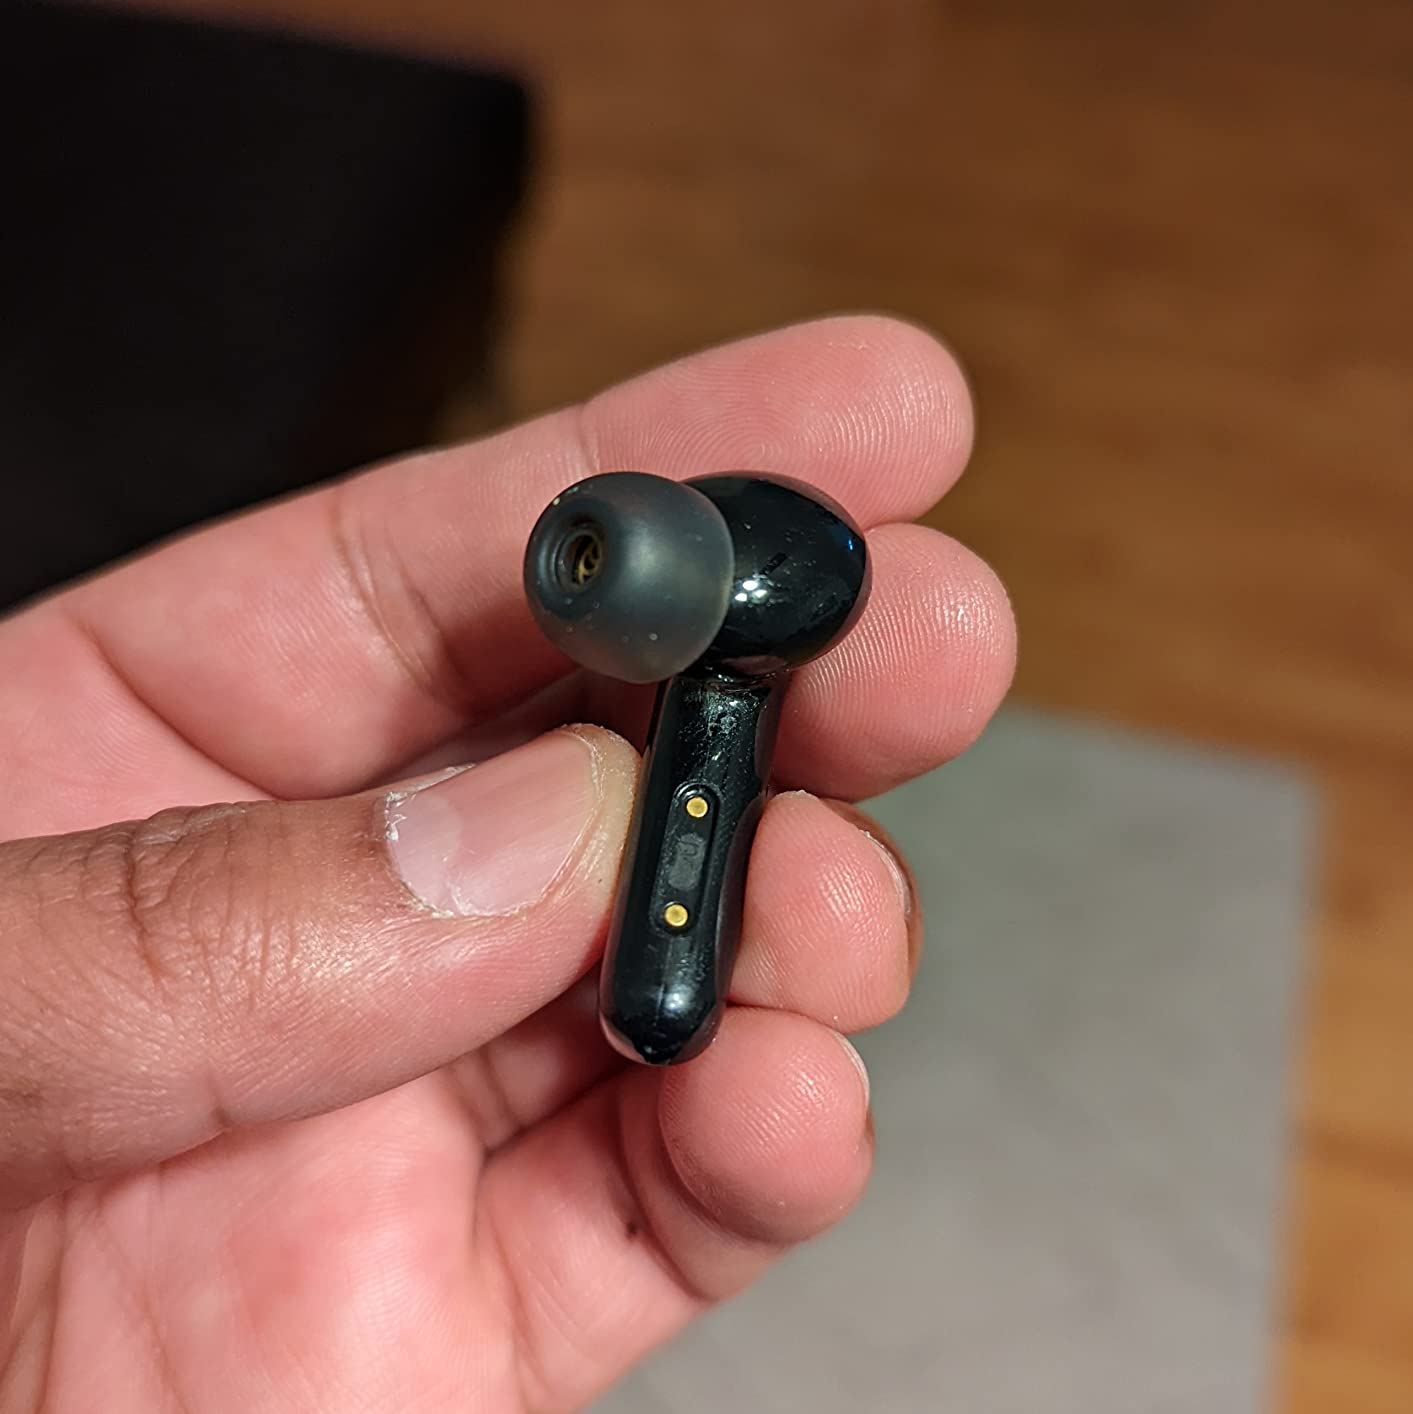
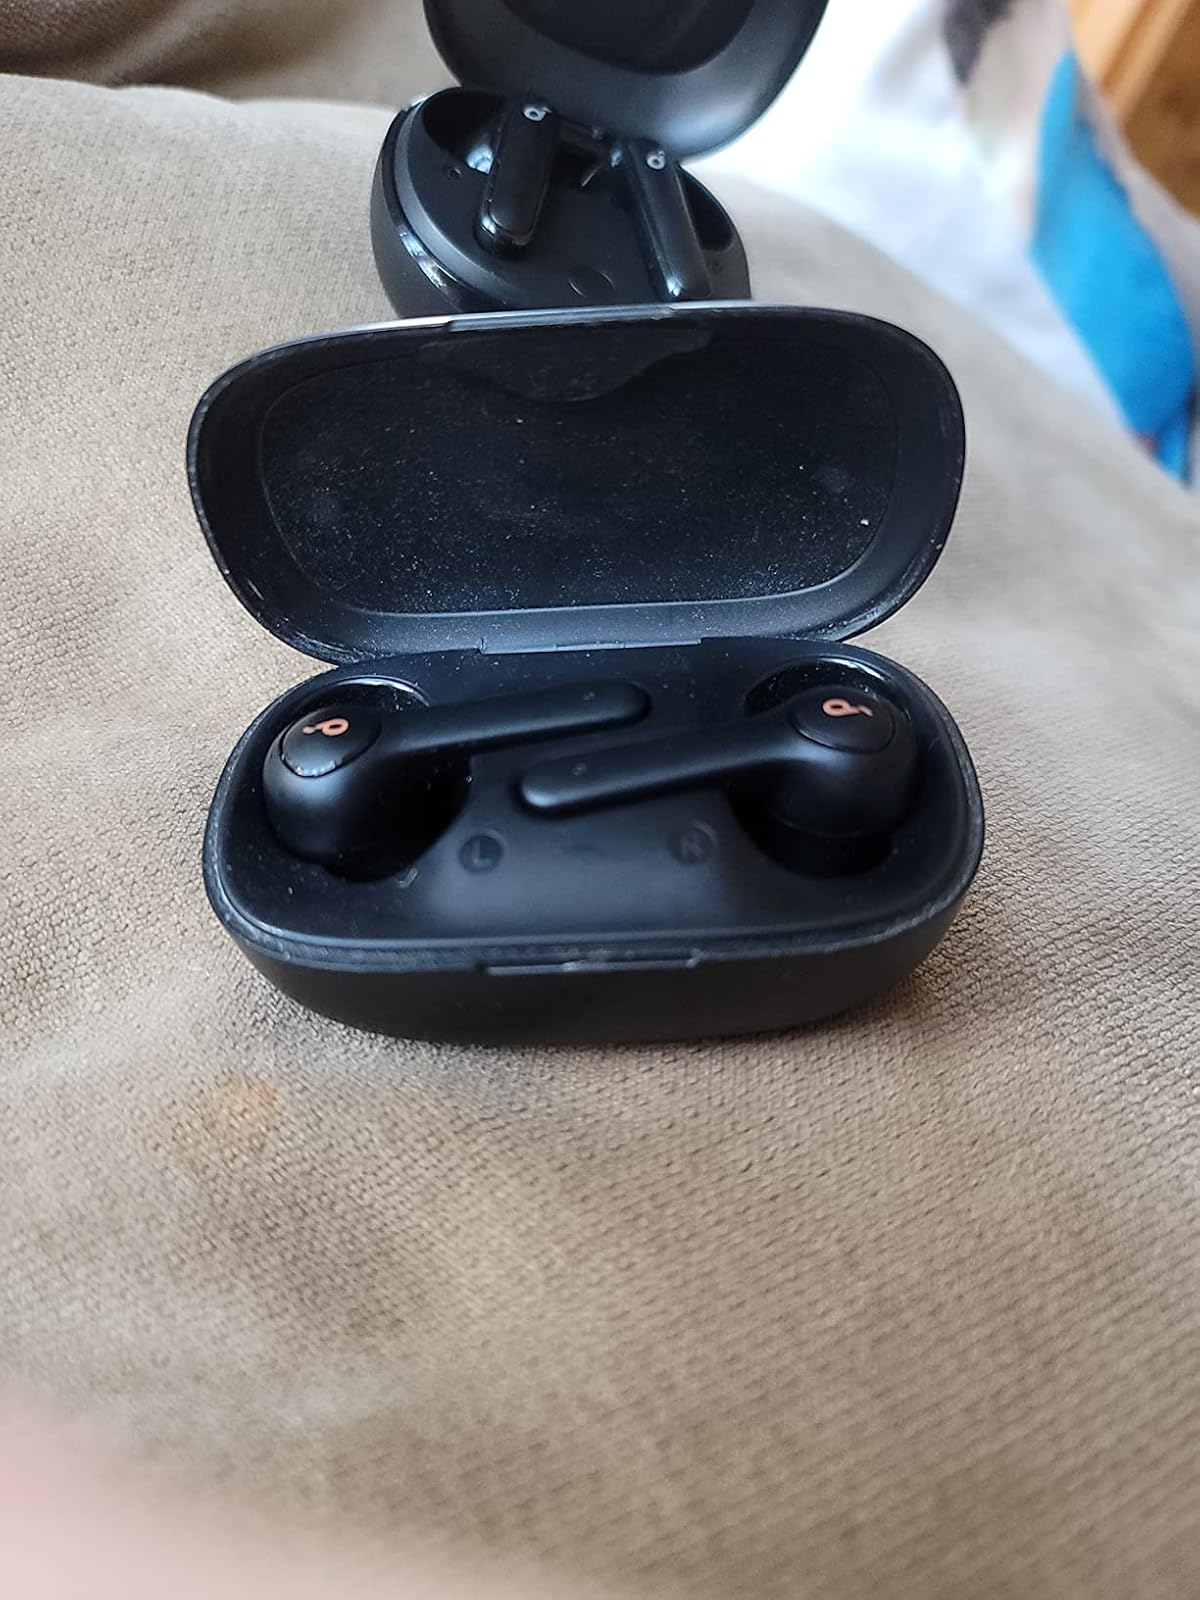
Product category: earbuds
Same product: yes